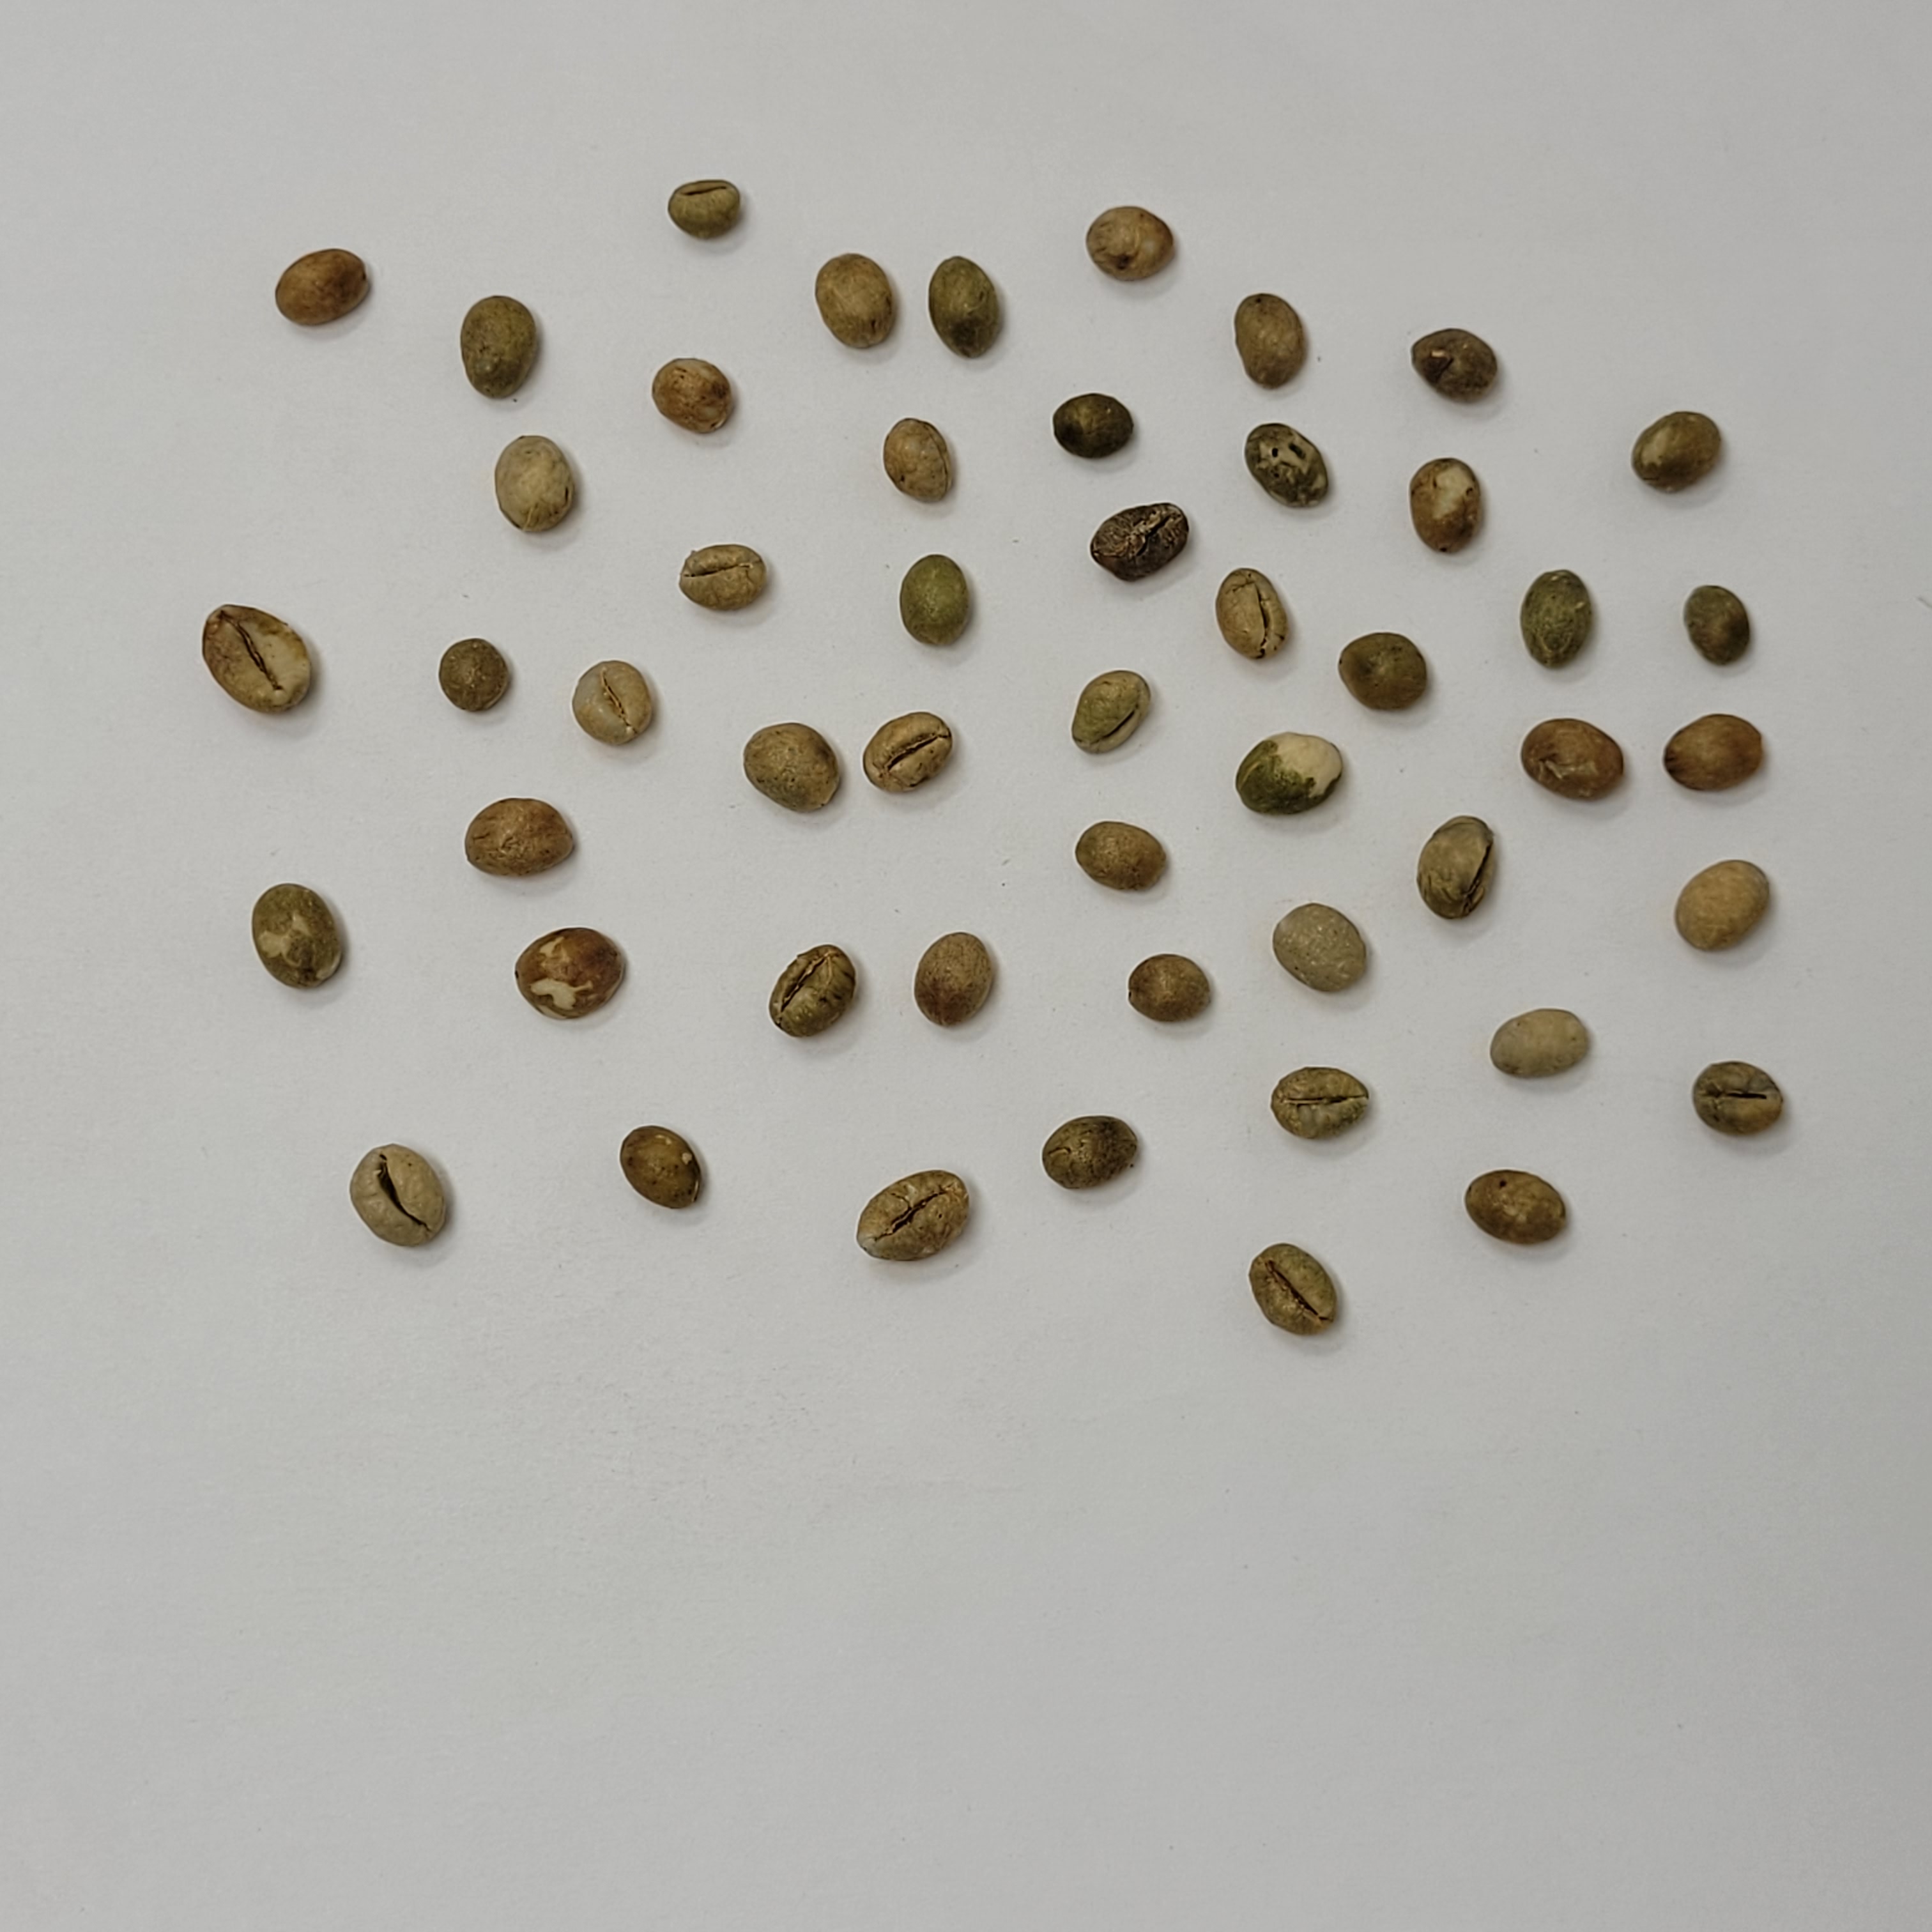
Coffee bean quality grade: PB-I